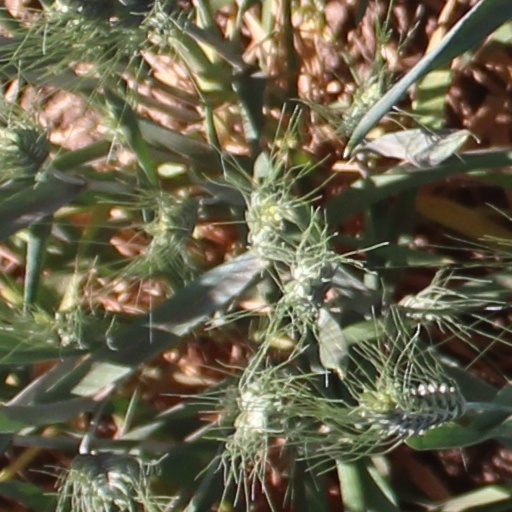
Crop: wheat